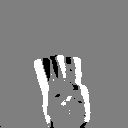
ASL letter: w